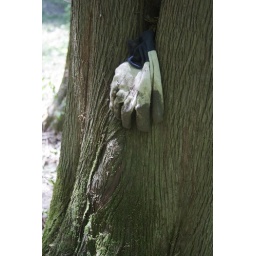
Bob stuck his gloves in this tree while building the stone bridge.